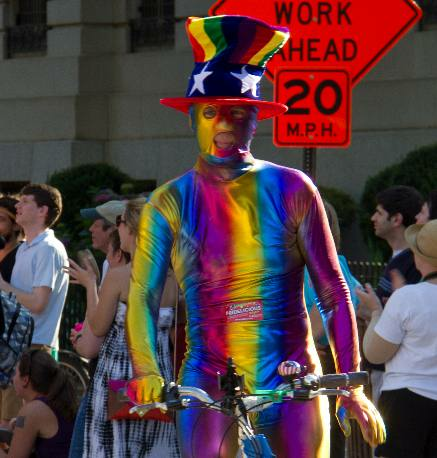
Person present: Yes